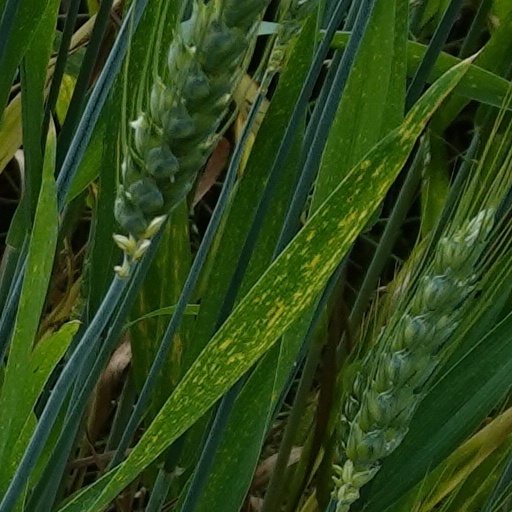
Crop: wheat